Serbia in the Middle Ages

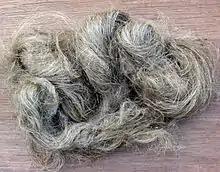
Hemp fiber, once extensively used for the cloths by the commoners, today is rarely used as a fabric.

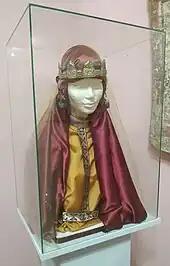
Serbian medieval noblewoman, National museum in Požarevac

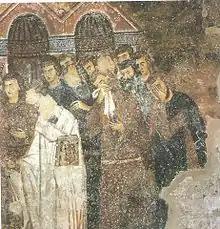
Part of the fresco "Mourning of Anna Dandolo", which depicts noblemen in their attire

Serbian medieval literacy was marked by the wide use of Cyrillic script, and the Serbian recension of the Old Slavic language. One of the main literary genres in medieval Serbia were hagiographies, known in Serbian as "žitije" (vita), that were written as biographies of rulers, archbishops and saints from the 12th up to the 15th century.